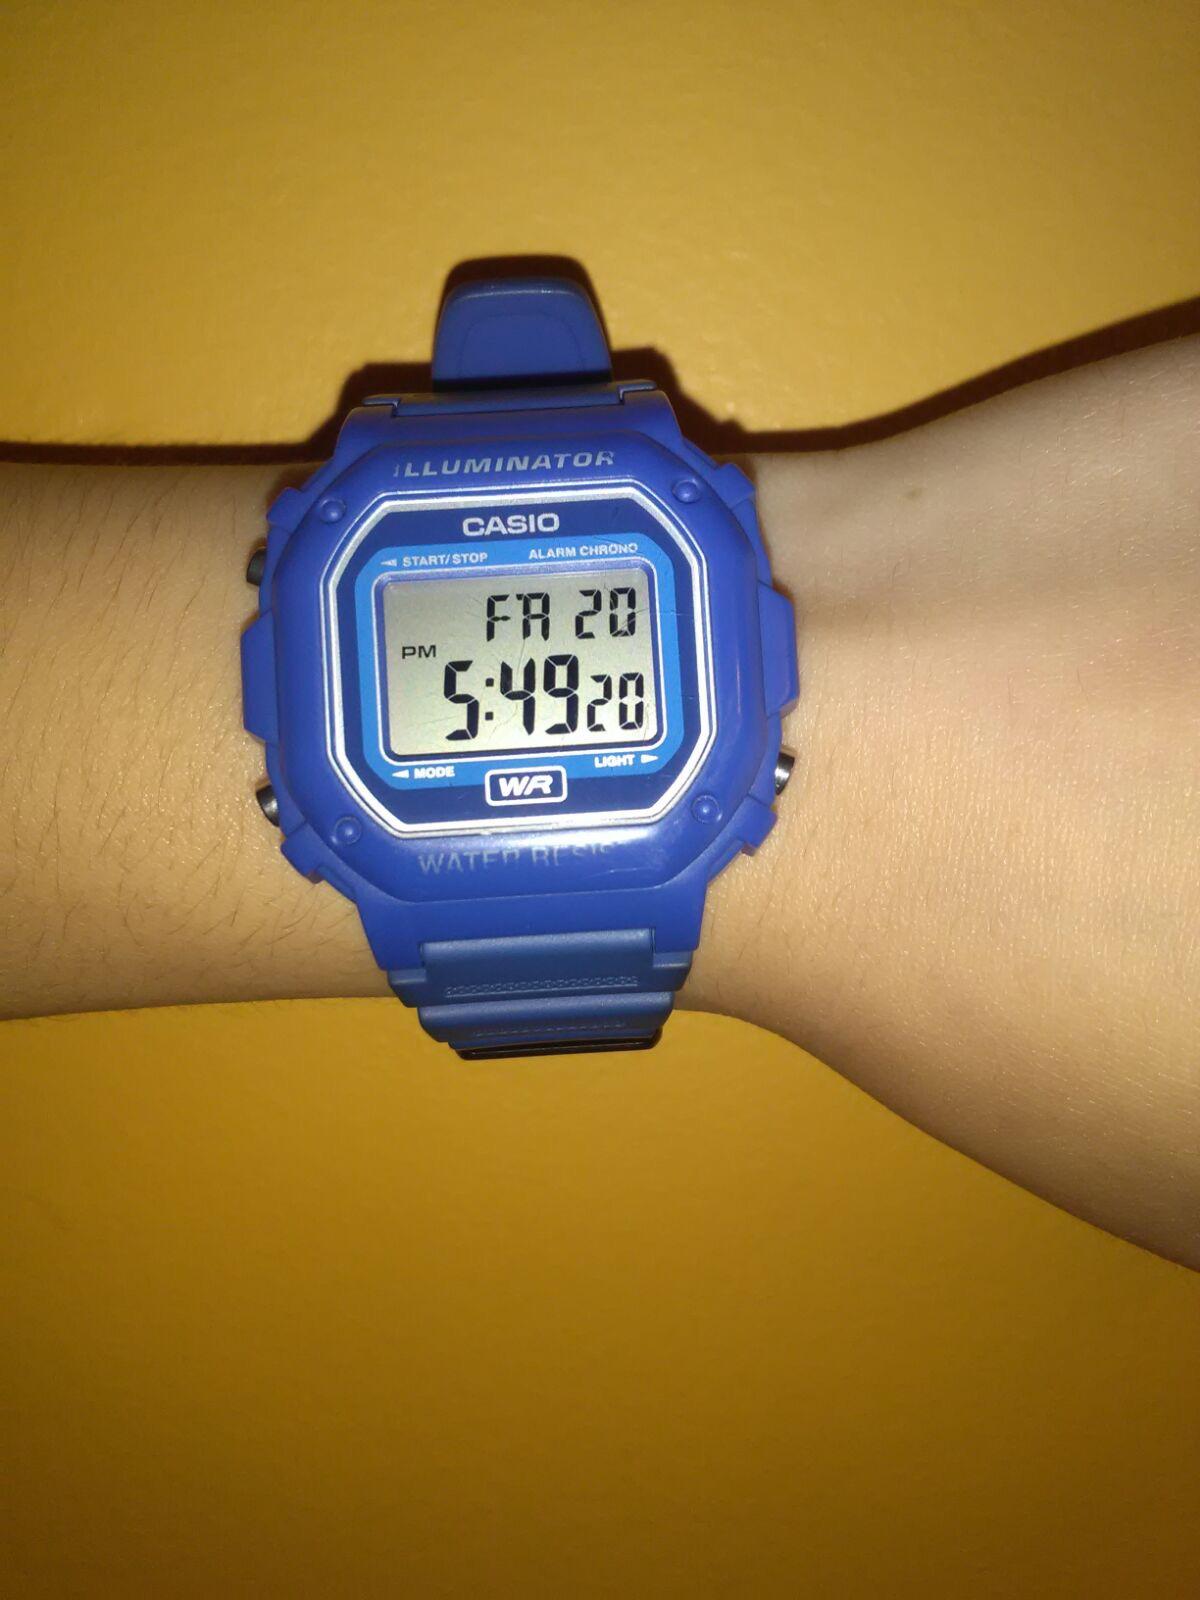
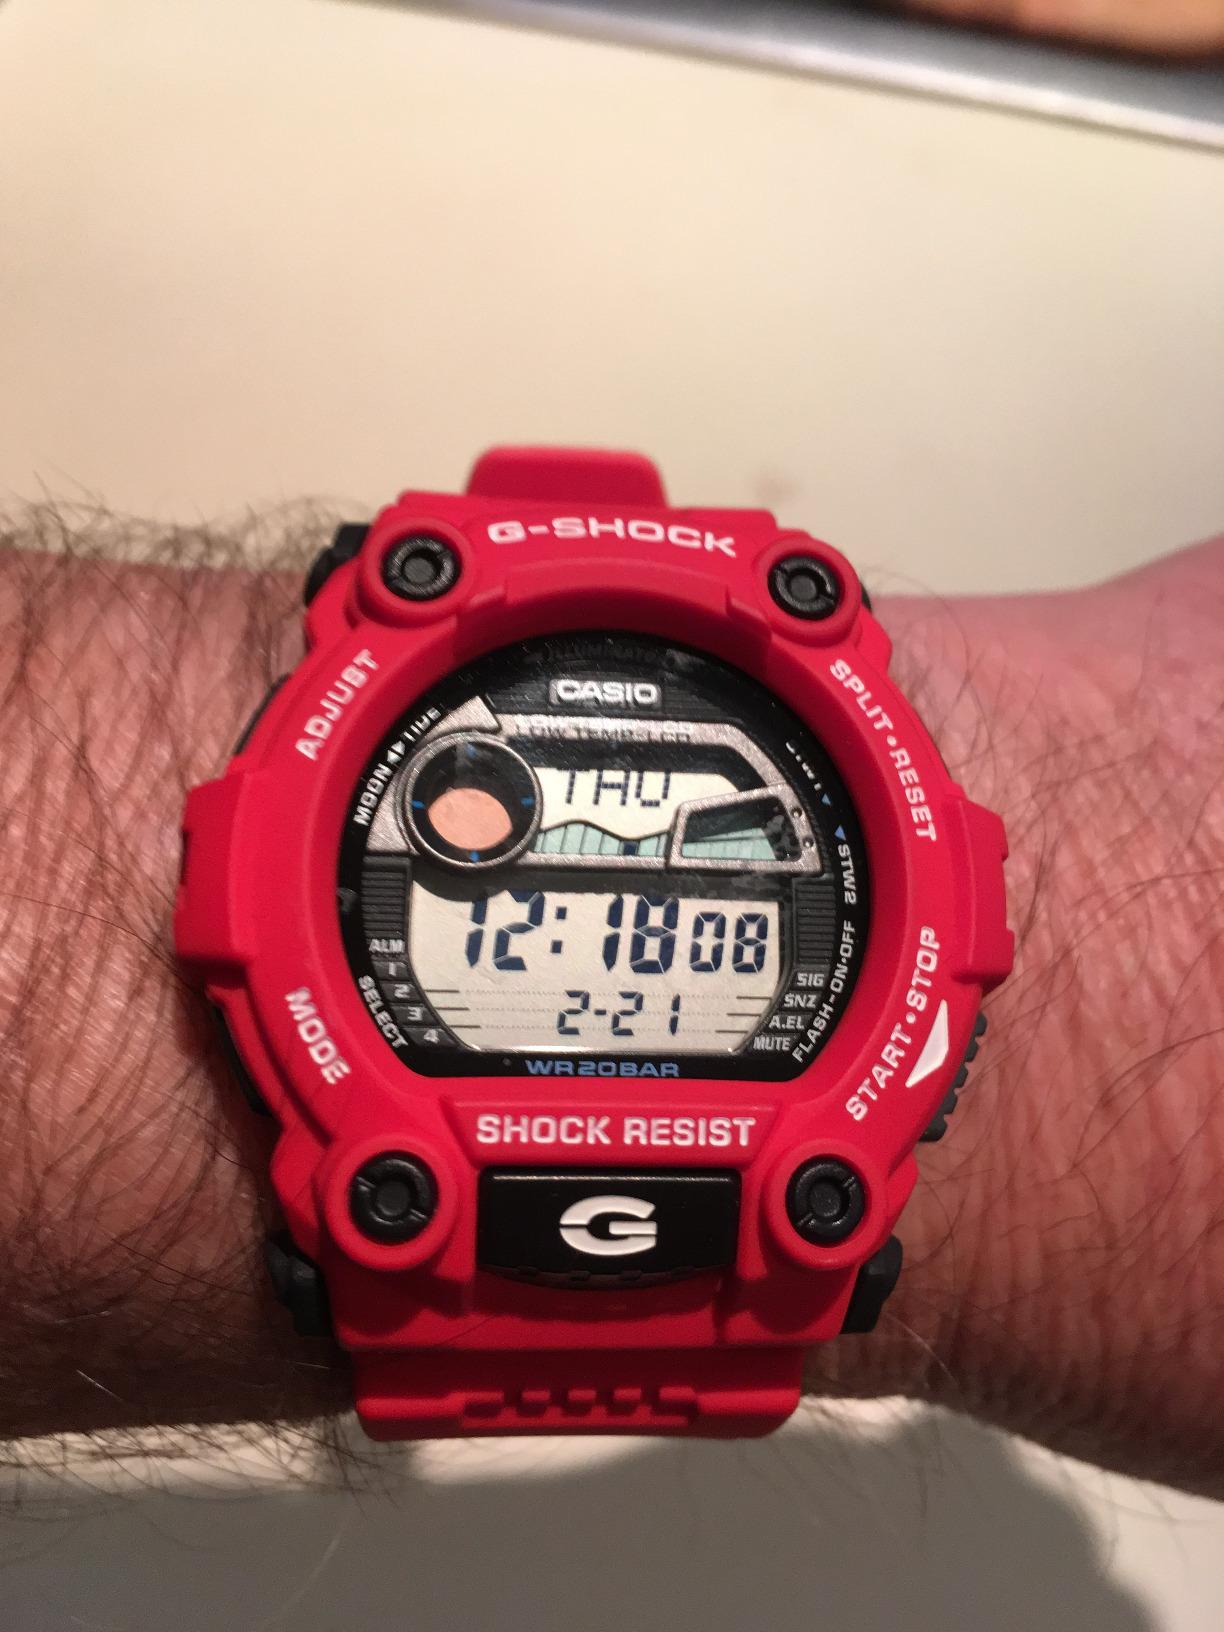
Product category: accessories_watch
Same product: no